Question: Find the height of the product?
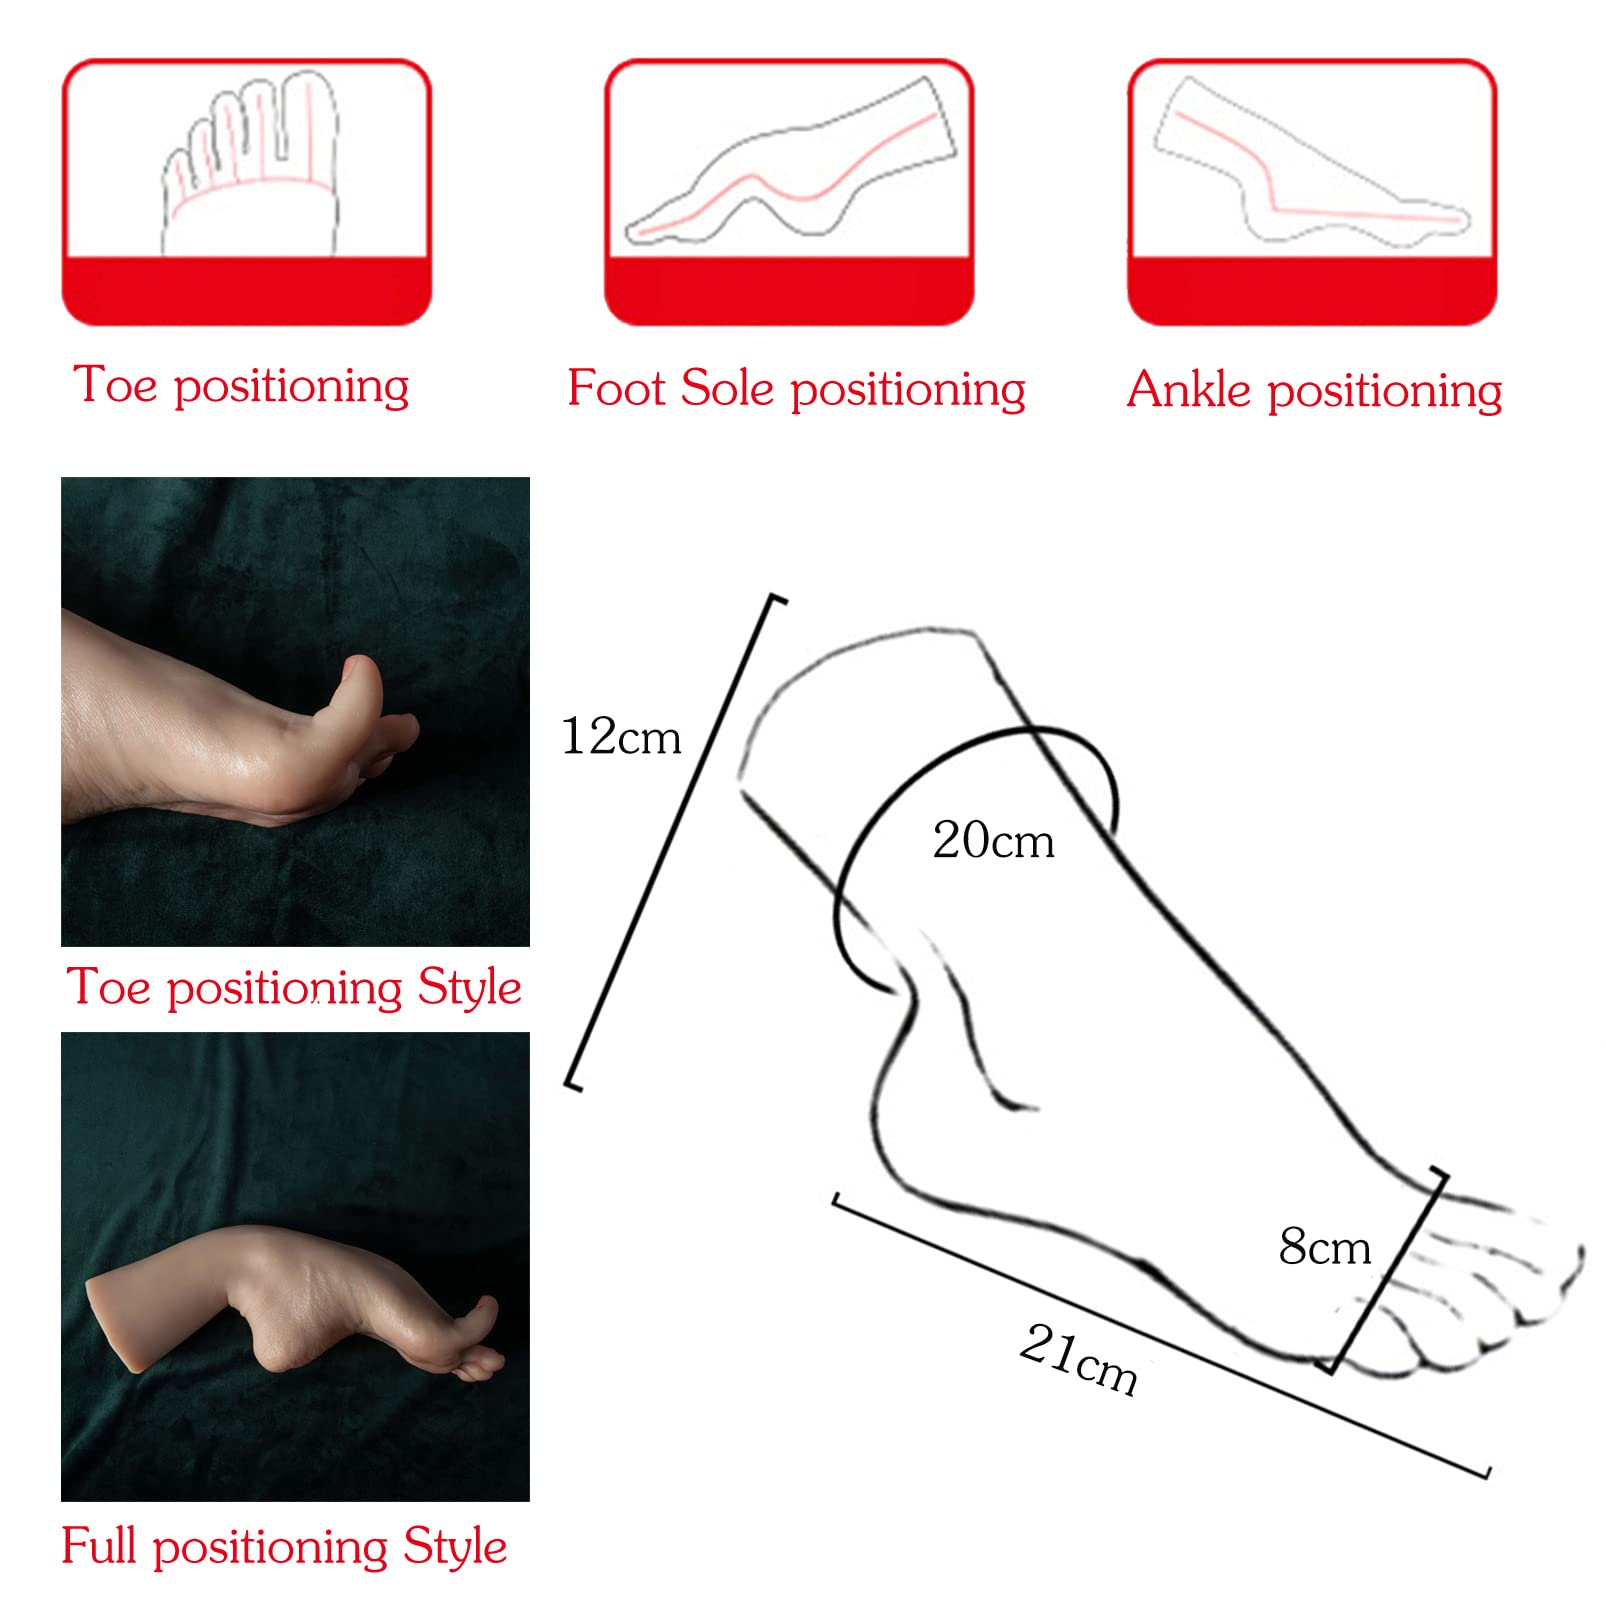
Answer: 21.0 centimetre